Kreng (musician)

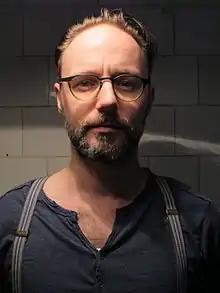

Kreng is a Belgium-based project formed by Pepijn Caudron (born 1975). Initially Kreng was a strictly sample-based project, incorporating sounds from various sources: dark jazz, new electronic generated sounds, classical modernism and vintage geographical recordings. The project became a very cinematic, theatrical device that has been used by various directors. Kreng has now scored more than 50 theatre and dance productions, most of them produced by Abattoir Fermé. Kreng has also been involved in some collaborative projects with various members of the Belgian musical underground, including Kaboom Karavan, Bart Maris and Eric Thielemans.